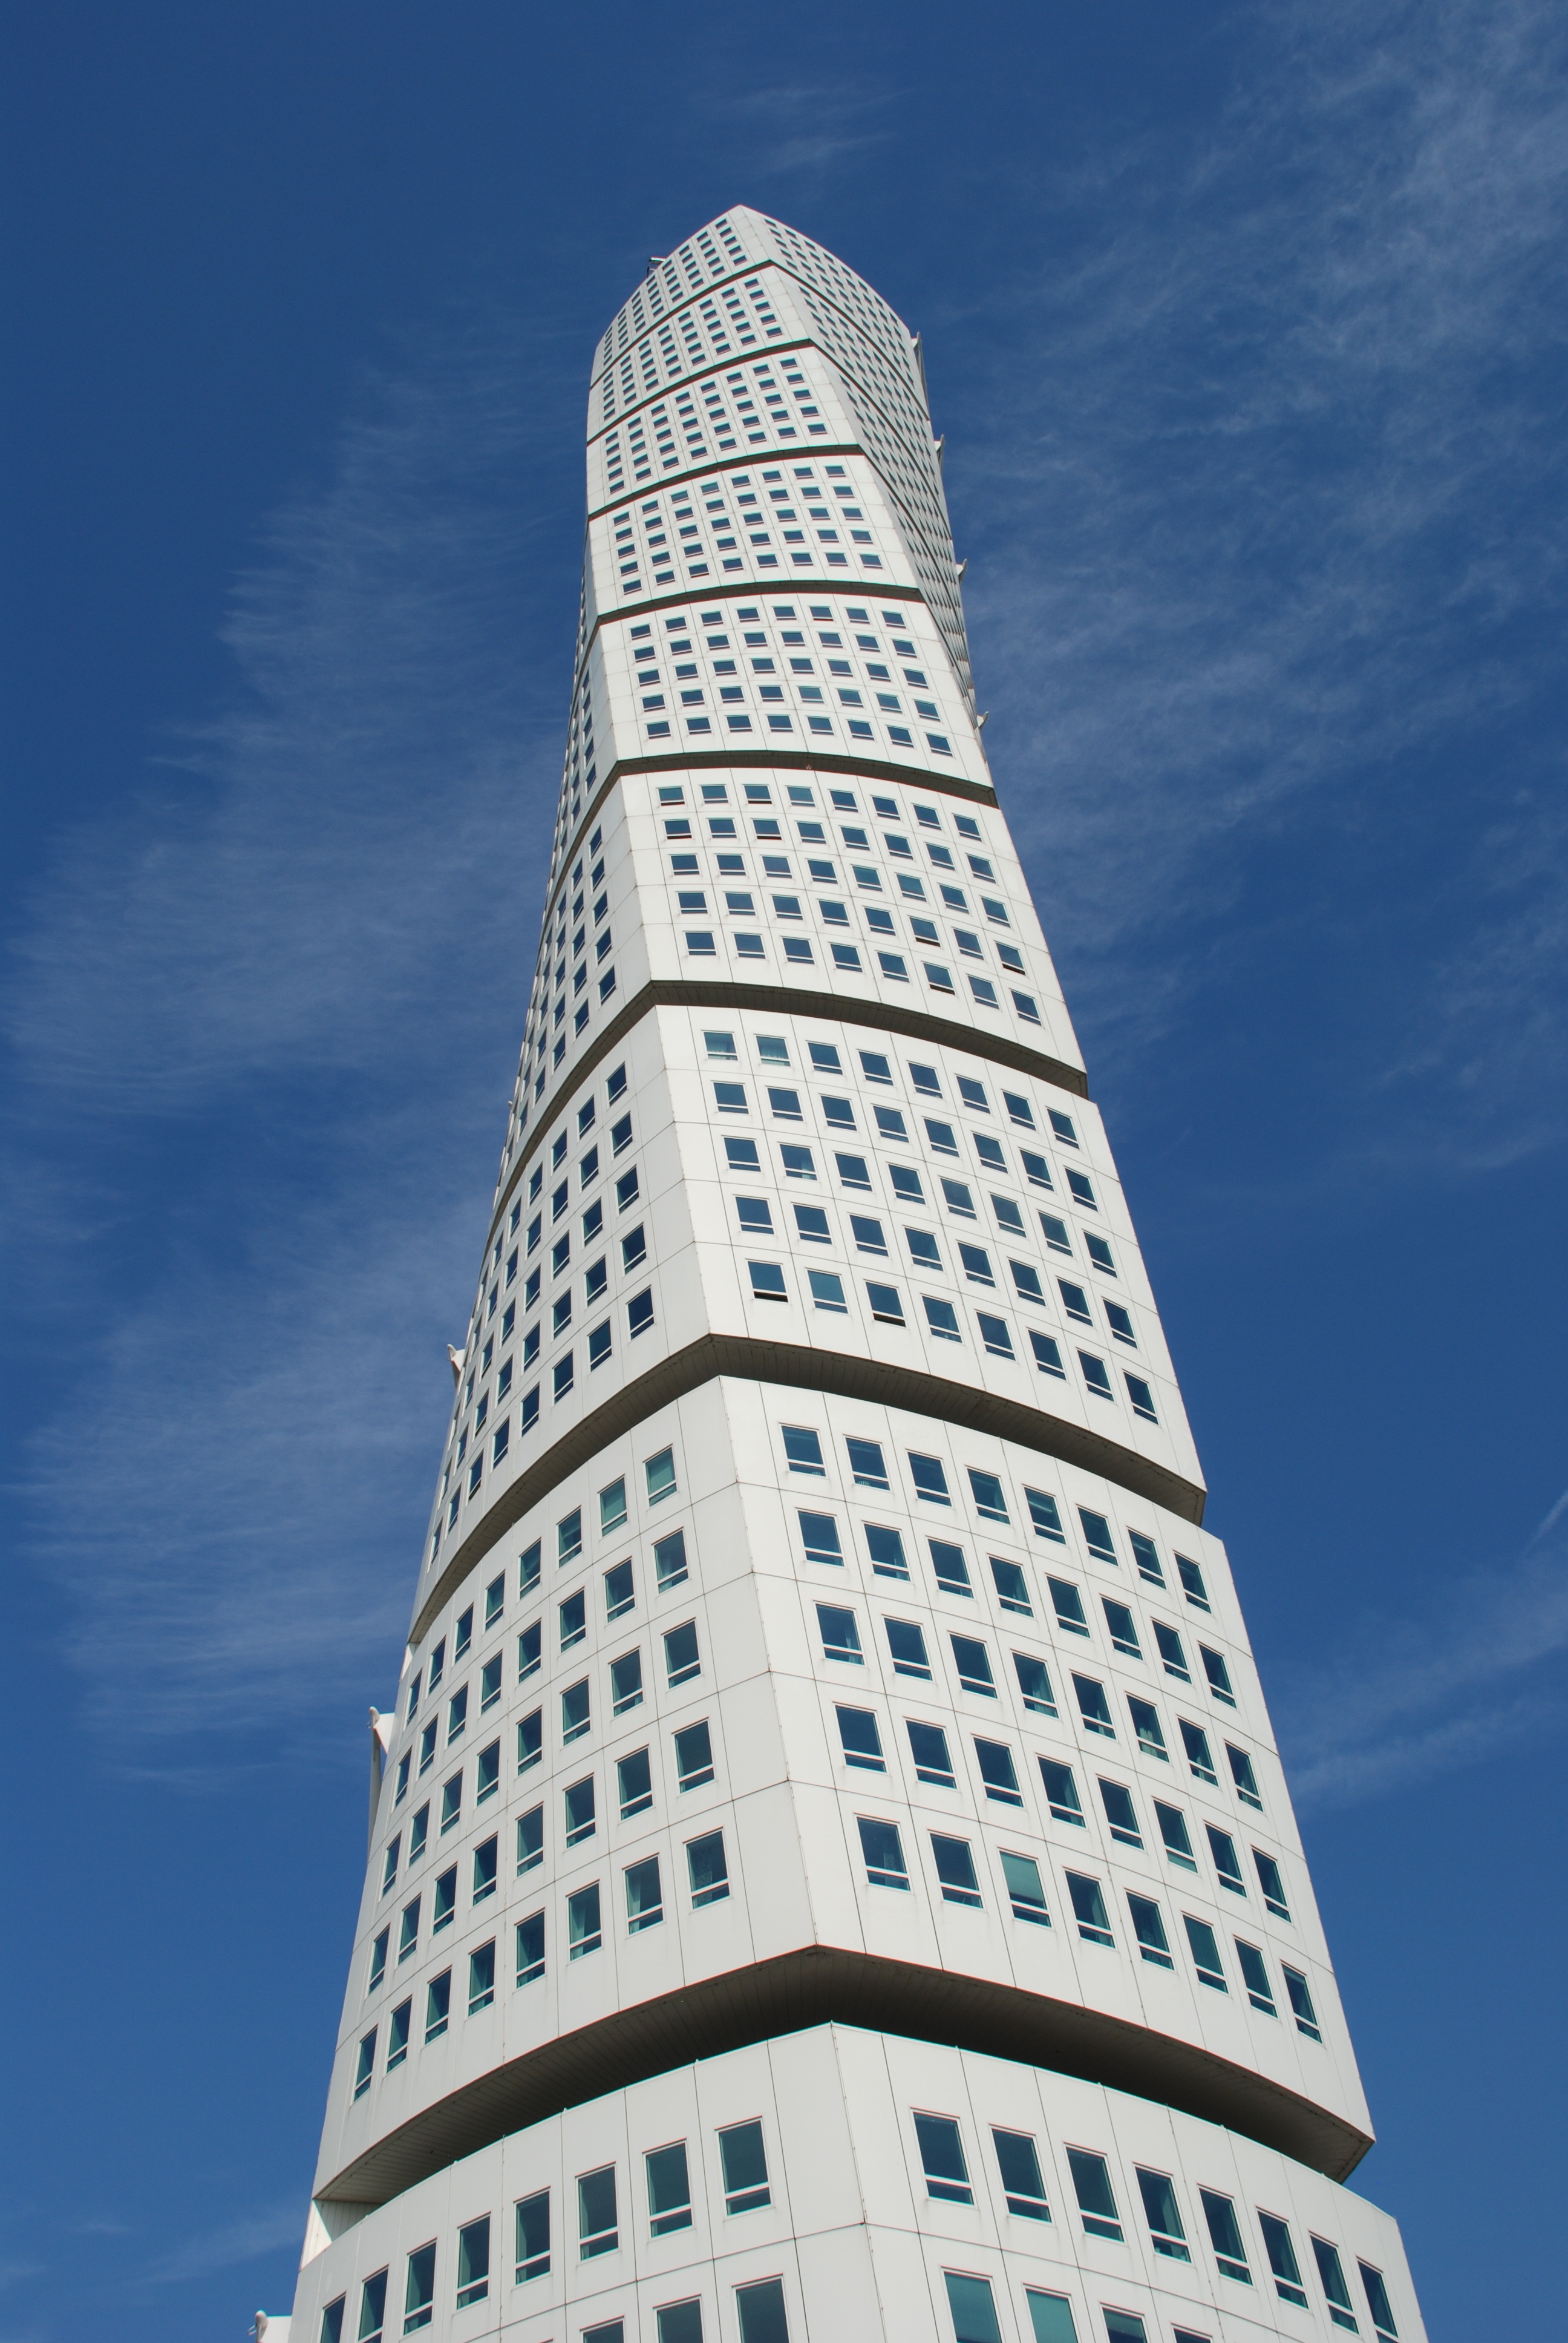
architecture, building, skyscraper, downtown, tower, landmark, facade, blue, tower block, metropolis, twist, turning, torso, sk ne, malmo